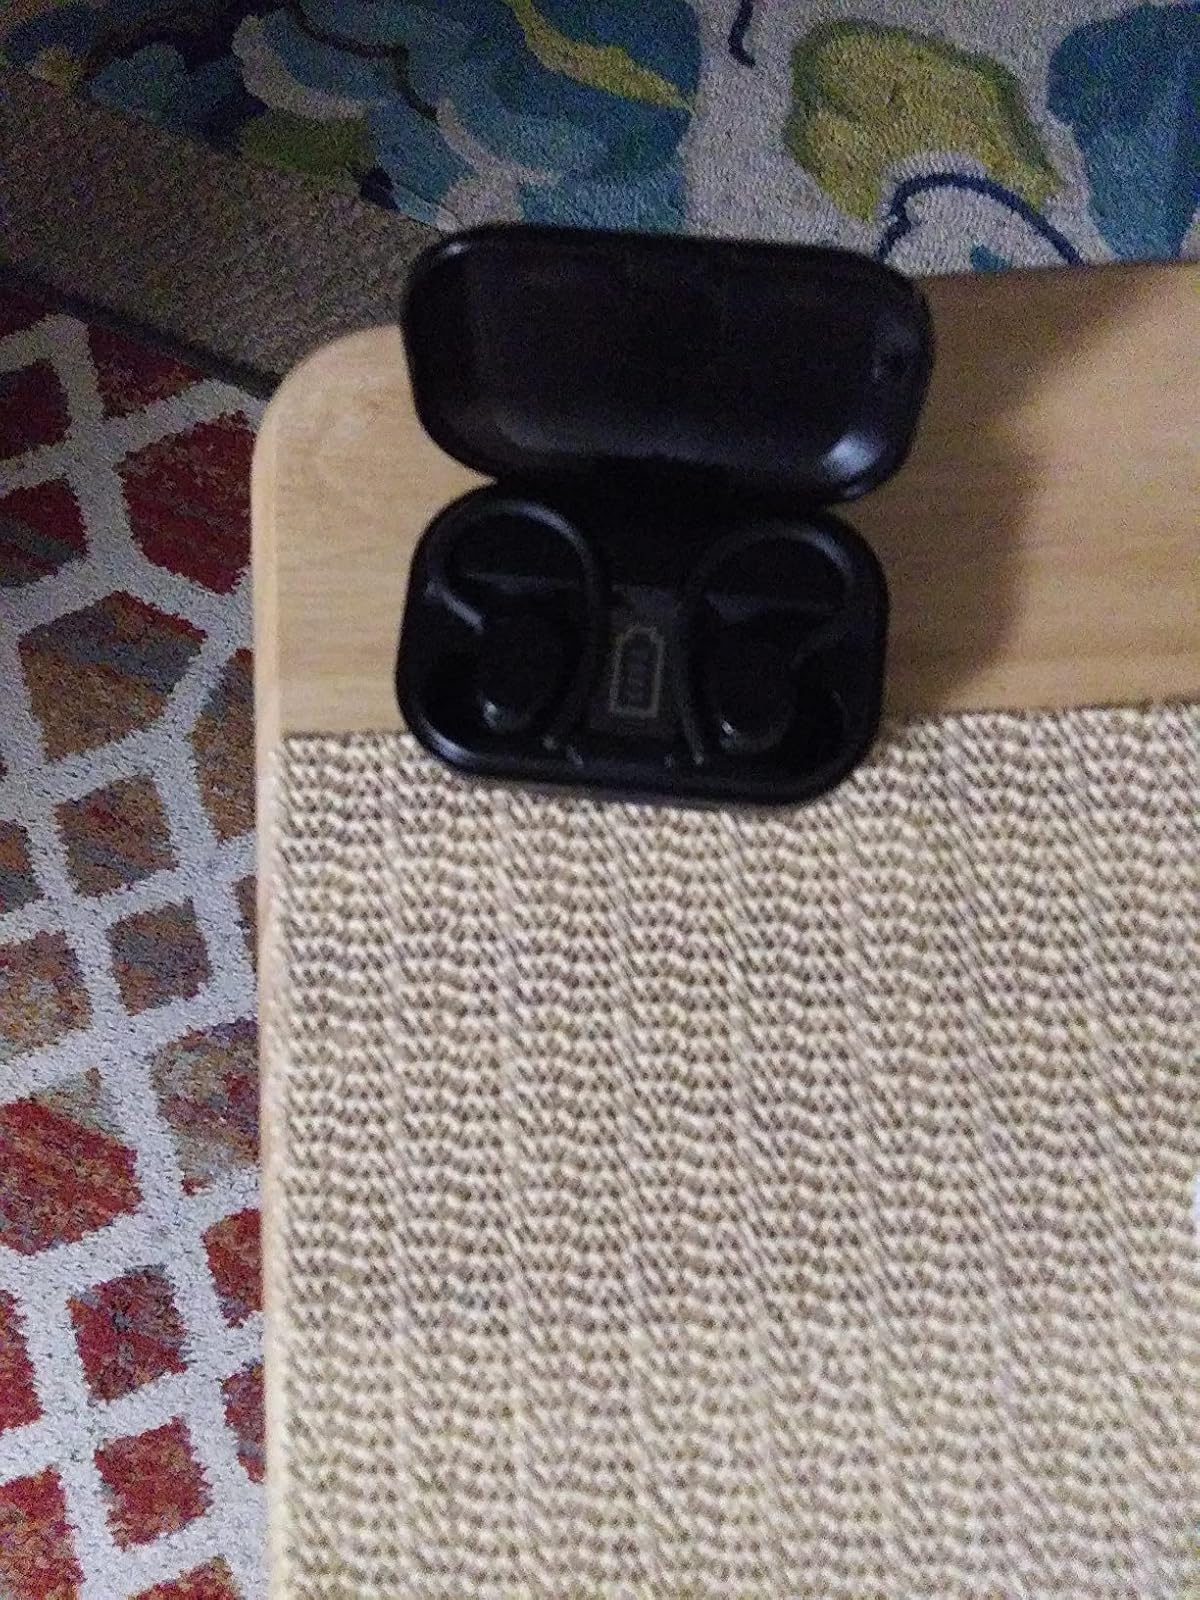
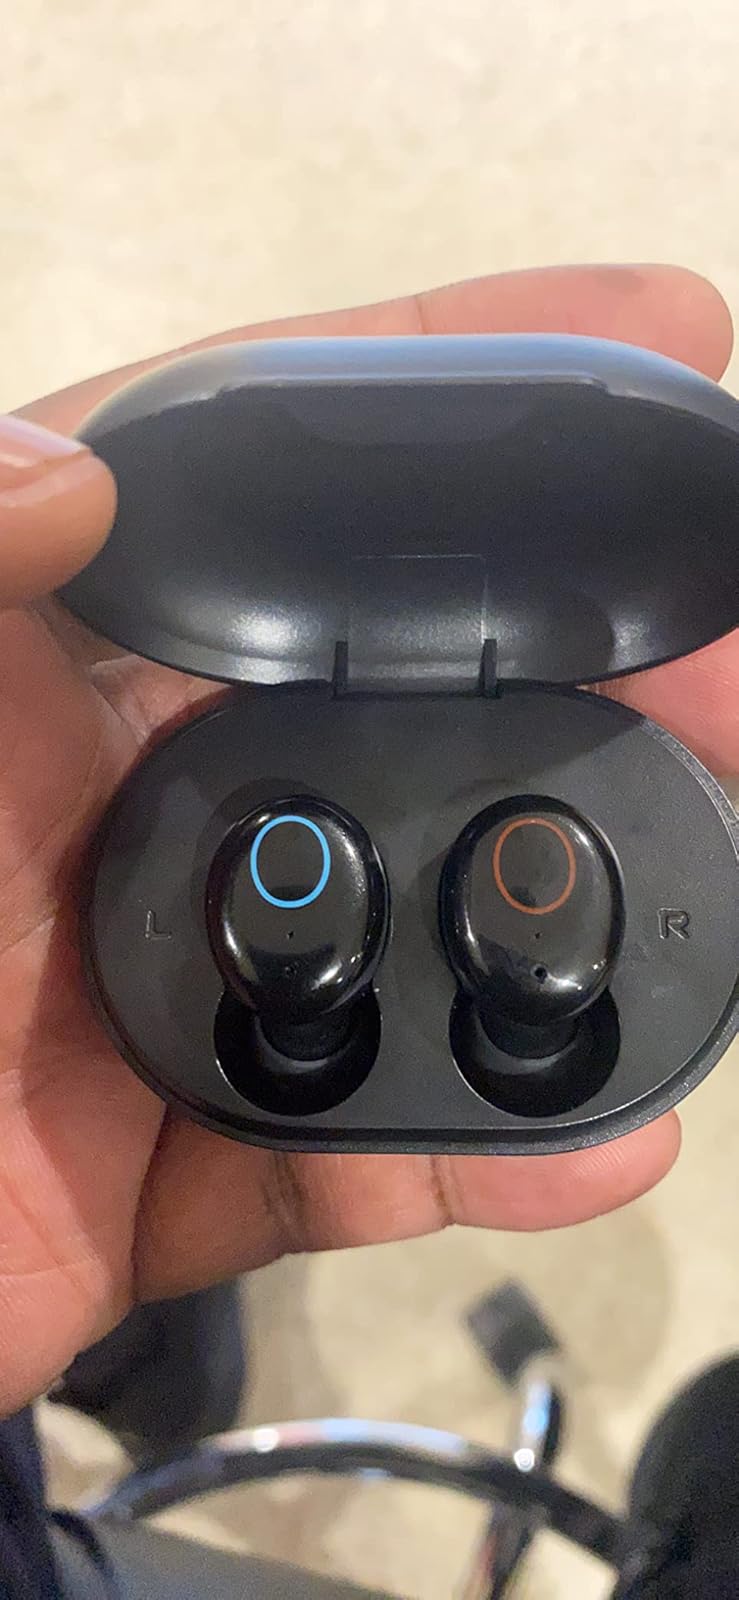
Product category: earbuds
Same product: no